Semkenfahrt

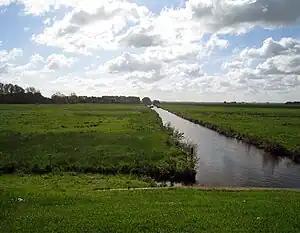
The Neue Semkenfahrt canal in Blockland in Bremen, Germany (photo Till F. Teenck)

"Semkenfahrt" denotes three parts of the canal system: the "Alte Semkenfahrt" (= Old Semkenfahrt), the "Semkenfahrtkanal" (= Semkenfahrt canal), and the "Neue Semkenfahrt" (= New Semkenfahrt). The word "Semkenfahrt" originated from "Semken", the surname of a family who gave the land to build the canal, and "Fahrt" which means a navigable channel in the nautical sense.